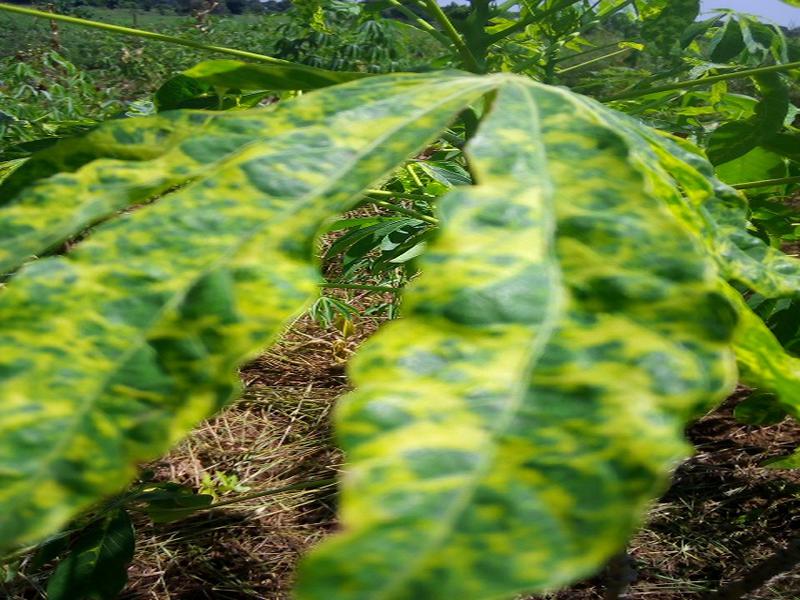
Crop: cassava
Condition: mosaic_disease